Yaacov Heller

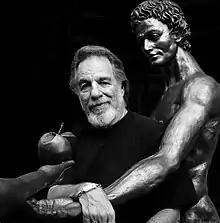
Yaacov Heller with his Adam (and Eve) sculpture

Yaacov Heller (born 1941) is an Israeli-American sculptor and jewelry designer based in Boca Raton, Florida, who is known for his sculptures of Biblical themes. In 2020, he was the recipient of 22nd Annual Opal Awards by The Rotary Club of Boca Raton.